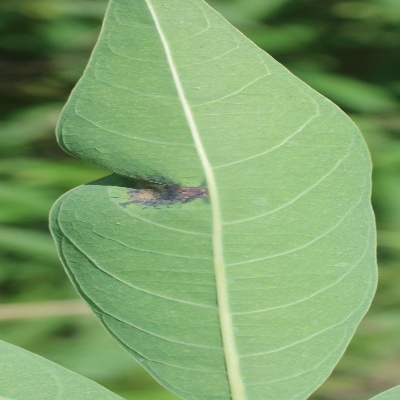
Crop: Cassava
Condition: bacterial blight